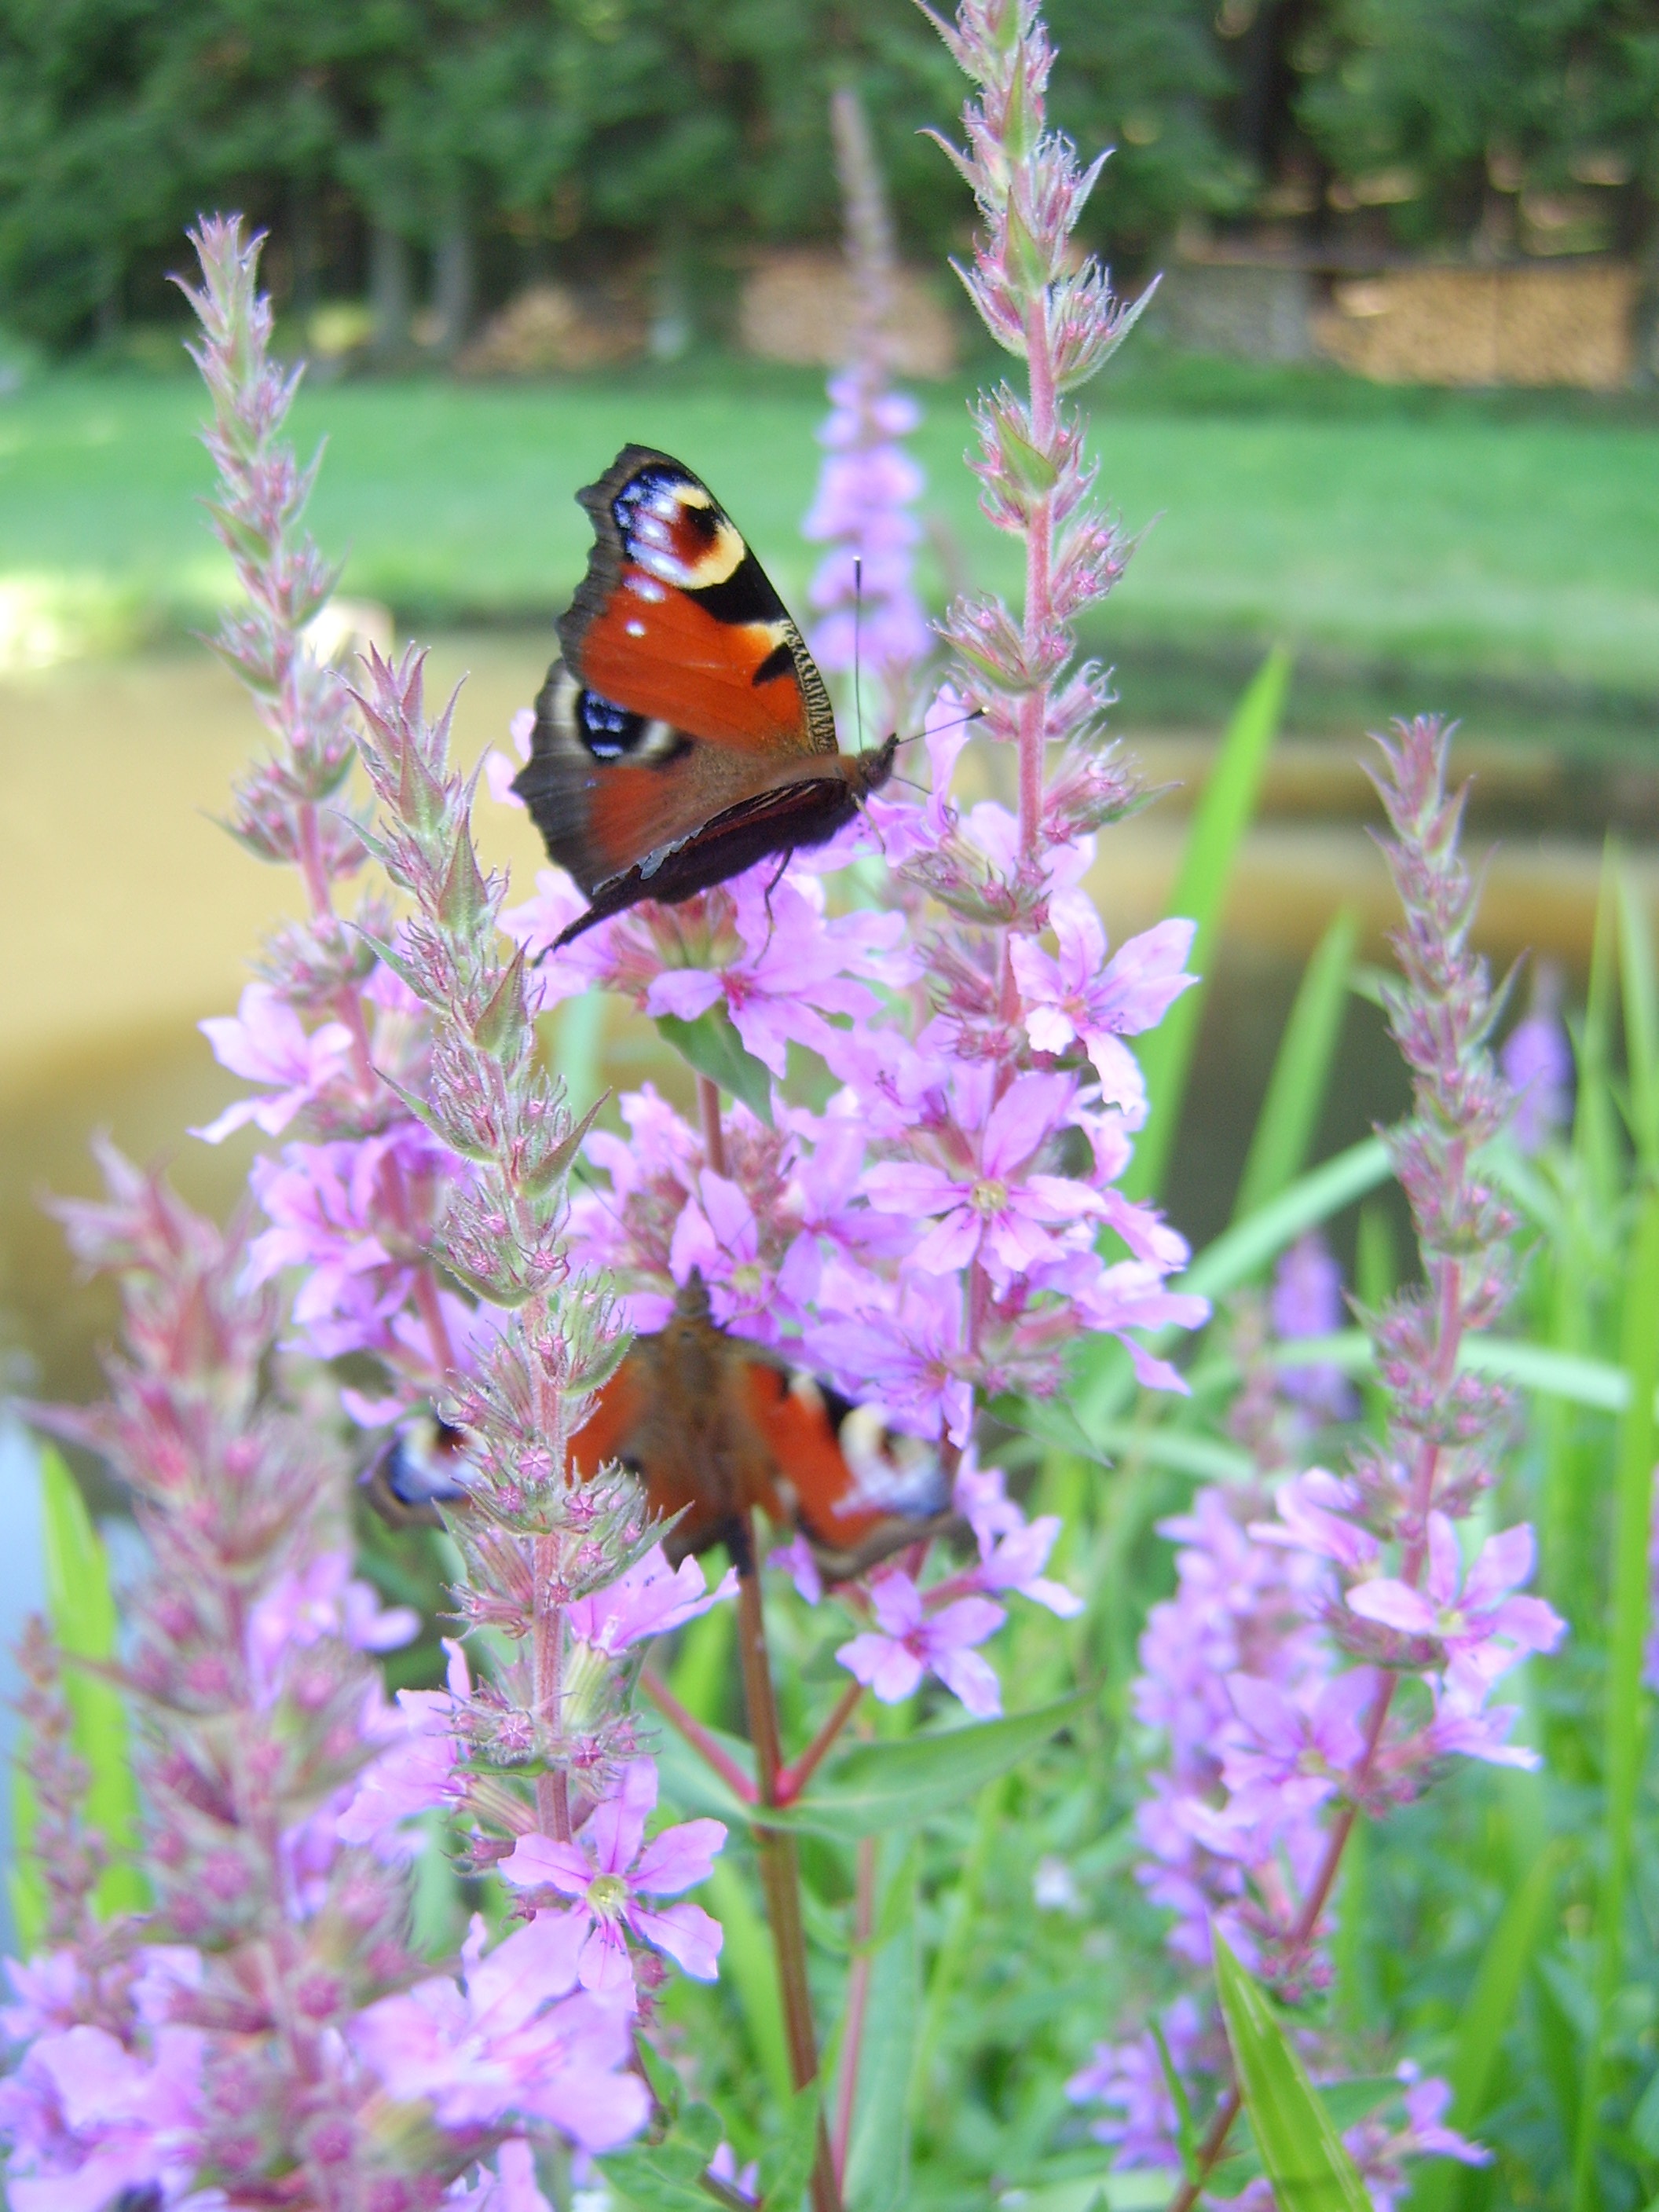
nature, plant, meadow, flower, herb, insect, botany, butterfly, garden, flora, fauna, invertebrate, wildflower, butterflies, nectar, peacock butterfly, pollinator, moths and butterflies, english lavender